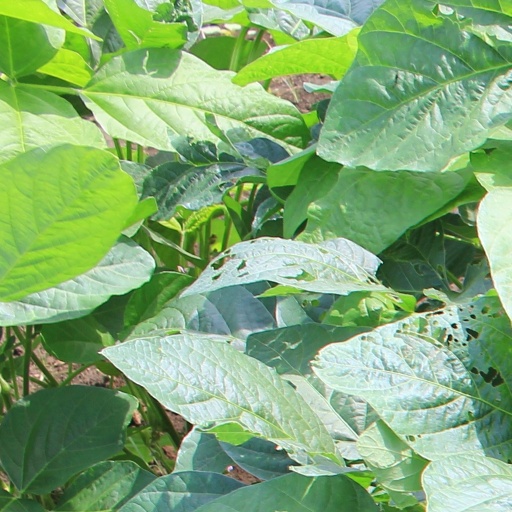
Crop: soybean